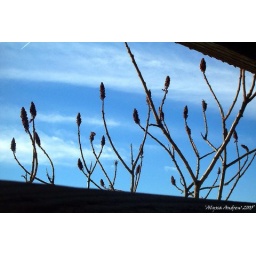
Dead plants can still look pretty against the perfectly blue sky.